KiHa 100 series

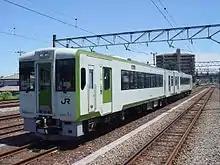
Hachiko Line 2-car set KiHa 111-205 + KiHa 112–205 in June 2004

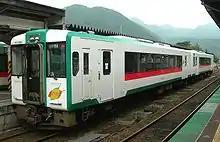
East Rikuu Line 2-car set including car KiHa 111–221 in July 2009

As with the KiHa 110-200 subseries, this fleet consists of both newly built and cars converted from KiHa 111/112-300 cars. Cars KiHa 111/112-210 to 213 were converted at JR East's Nagano Works from former "Akita Relay" cars KiHa 111/112-301 to 303. As with the KiHa 110-200 cars, these cars have sliding doors, solid front-end skirts, and bodies extended to 20.5 m. All cars are equipped with Cummins DMF14HZA engines, and use DT58A motored bogies and TR242 trailer bogies.